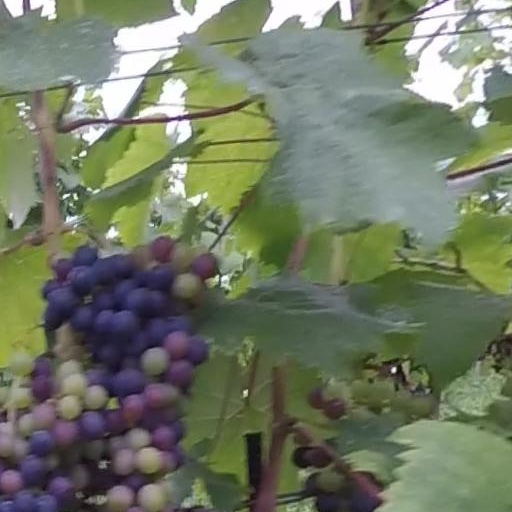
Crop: grape